Fish Eye Art Cultural Foundation

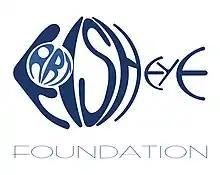
Fish eye Art Cultural Foundation logo

The Fish Eye Art Cultural Foundation is an Armenian cultural group. It was created in Armenia in 2014. The Foundation's mission is to create cultural projects, particularly films, based on universal human values. It aims to create high-quality films that will appeal to both Armenian and foreign audiences.